The Undivine Comedy

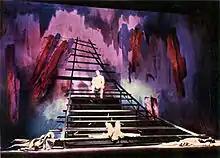
The Undivine Comedy, performance in Teatr Nowy Łodź, 1959

The 19th-century romantic poet Adam Mickiewicz discussed "The Undivine Comedy" in four lectures at the Collège de France, calling it "the highest achievement of the Slavic theater", as well as "thoroughly nationalistic... [touching on] all the problems of Polish messianism." He criticized Krasiński for his depictions of the "Israelites" – Jews – which he characterized as a "national offense".